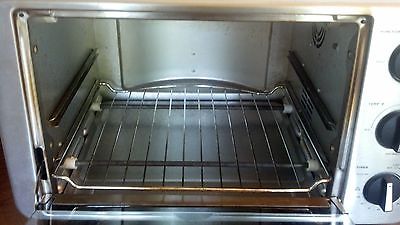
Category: toaster